Question: Please indicate a possible affordance area of the fork that can be used for holding
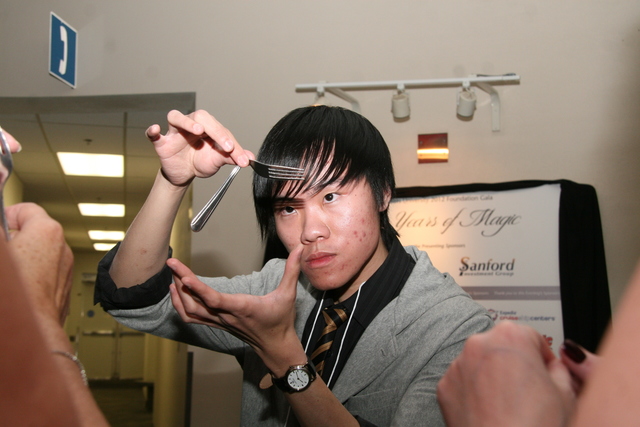
Answer: [188.303, 150.075, 308.774, 236.663]